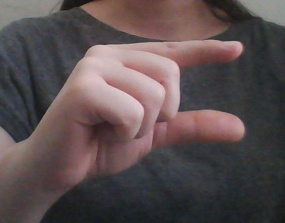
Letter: dal